Educational Television (Hong Kong)

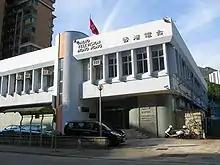
Educational Television Centre, Kowloon Tong

Educational Television (ETV) is a series of educational television programmes jointly produced by Radio Television Hong Kong and the Education Bureau (formerly the Education and Manpower Bureau / Education Department) of Hong Kong. ETV has been an auxiliary means for teaching the primary and secondary school curriculum on television since the early 1970s.